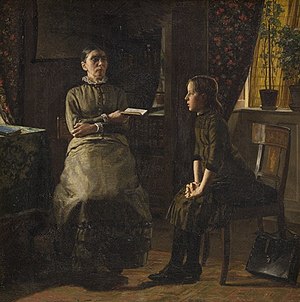
Underviser
Lærerinde og elev, Axel Helsted, 1885.